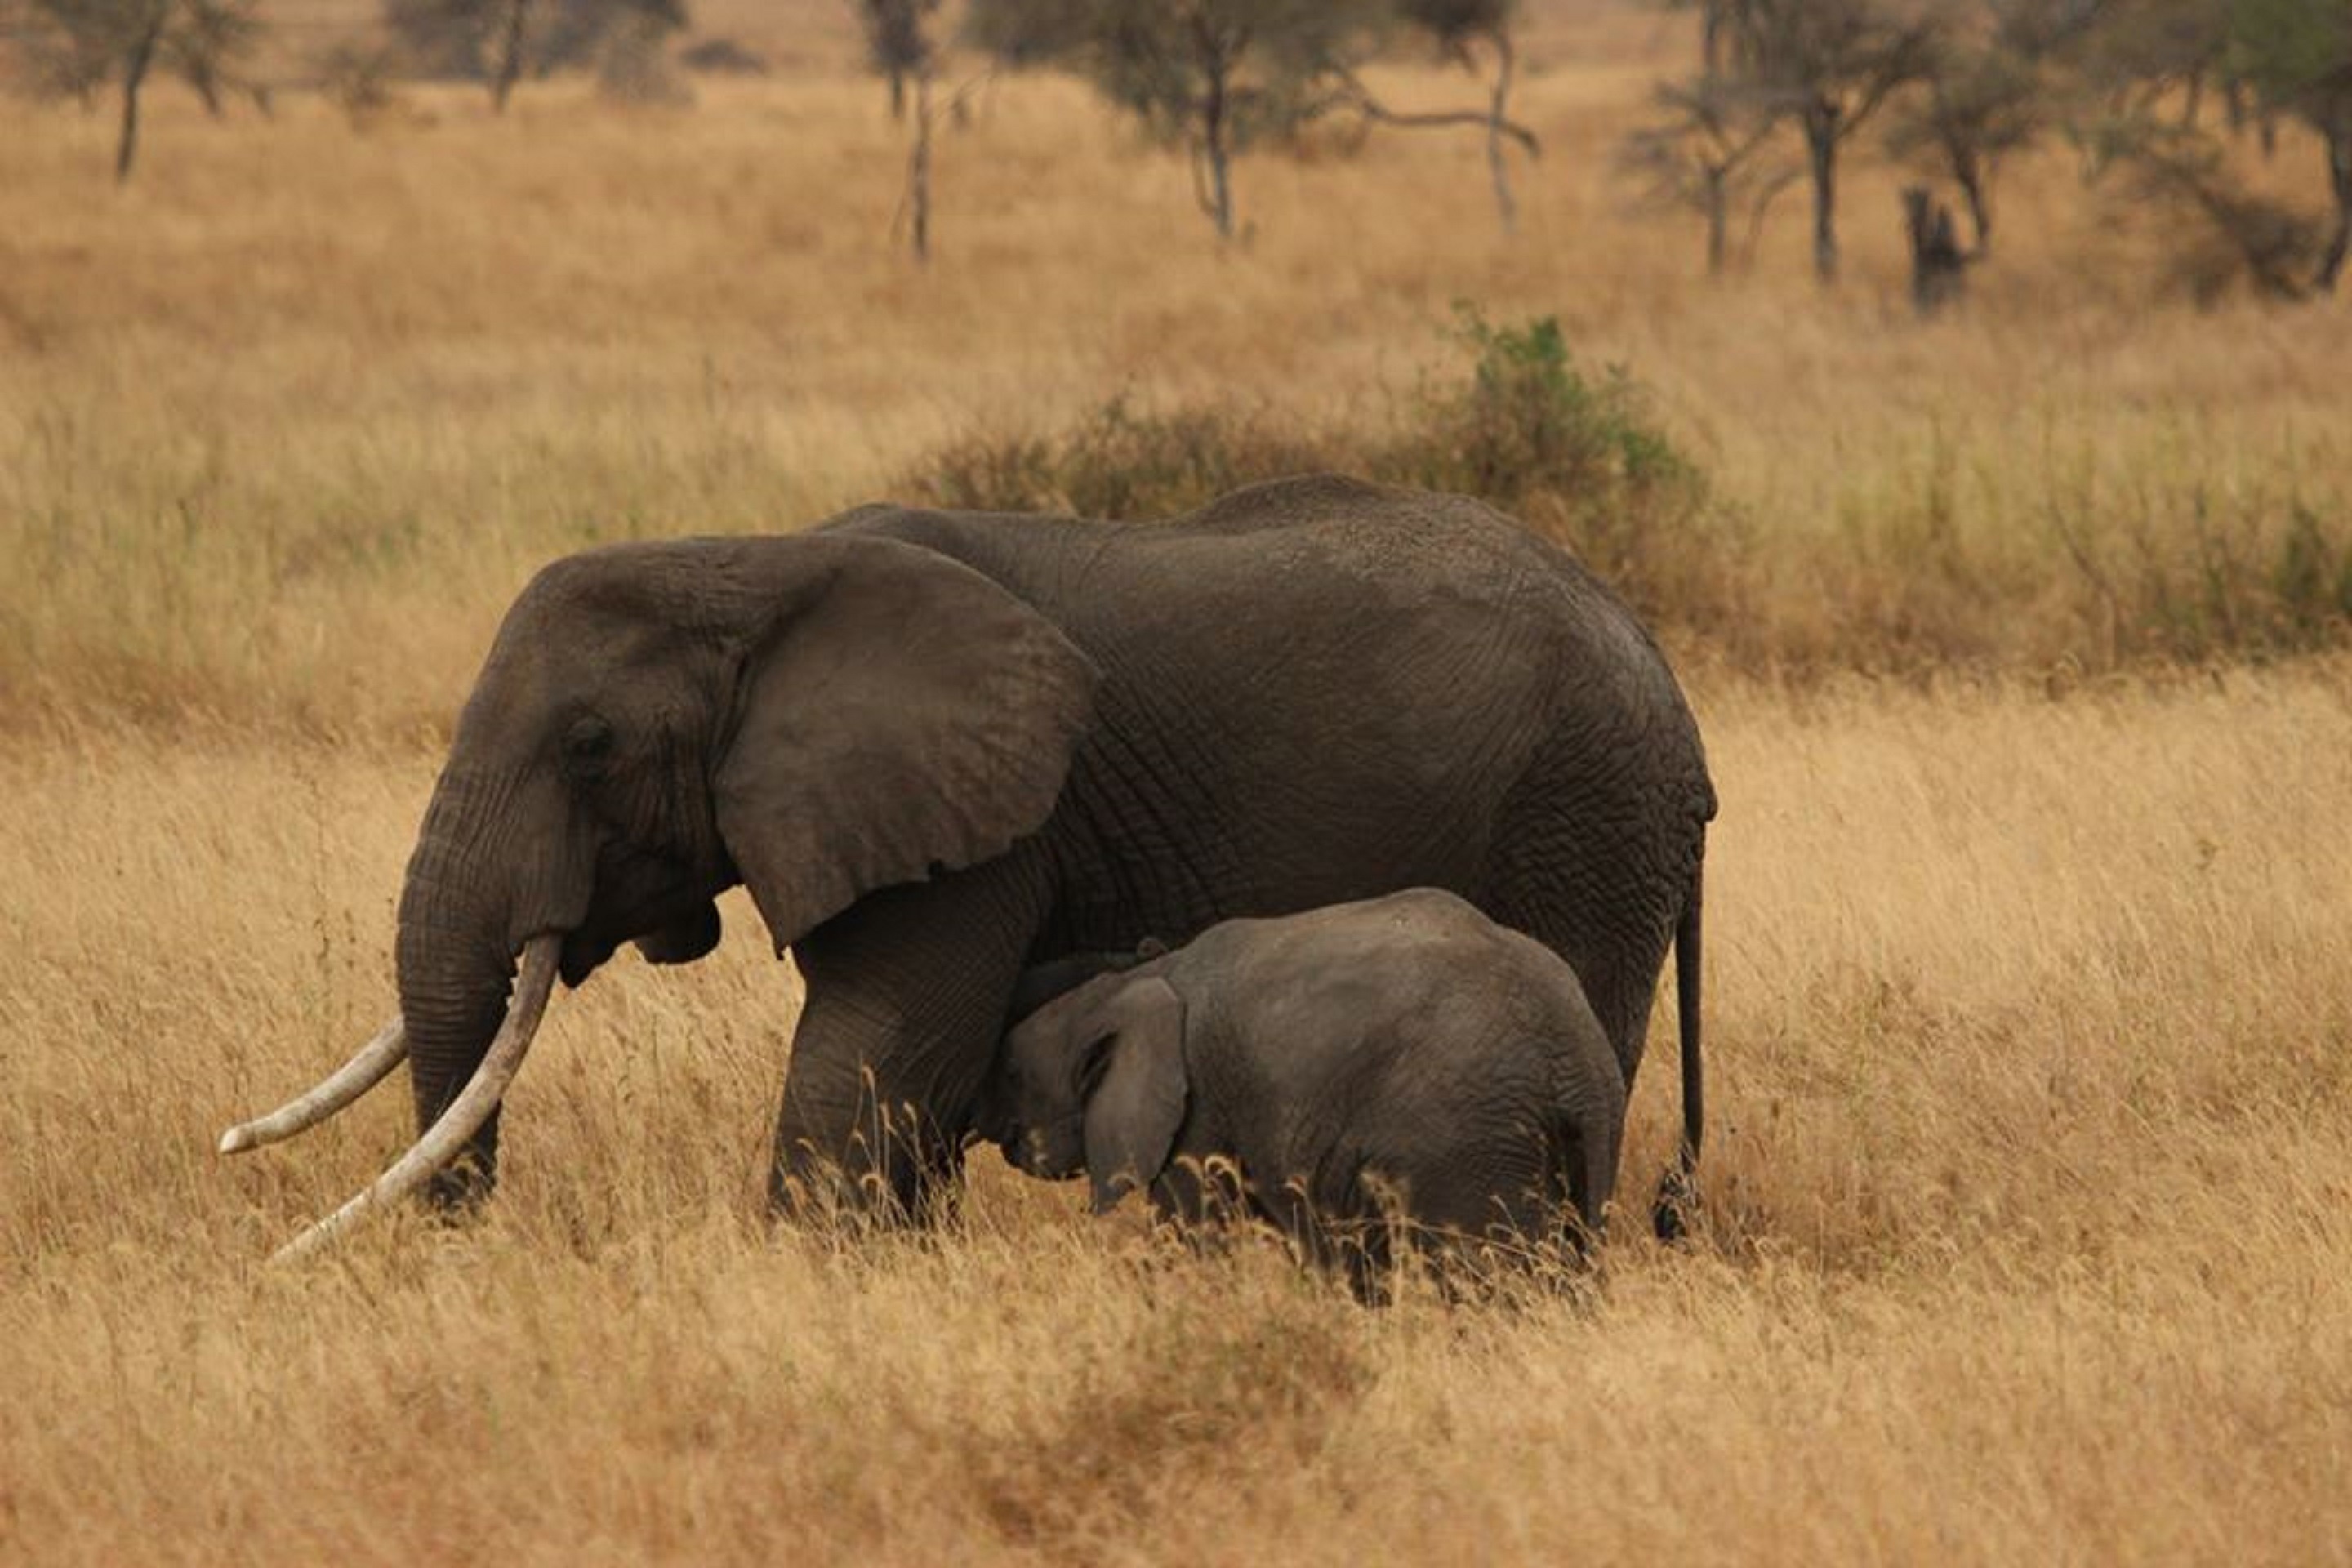
nature, prairie, adventure, wildlife, wild, herd, grazing, africa, mammal, fauna, savanna, plain, elephant, grassland, animals, tanzania, safari, elephants, elephant family, indian elephant, african elephant, elephants and mammoths, elephant baby, serengeti national park